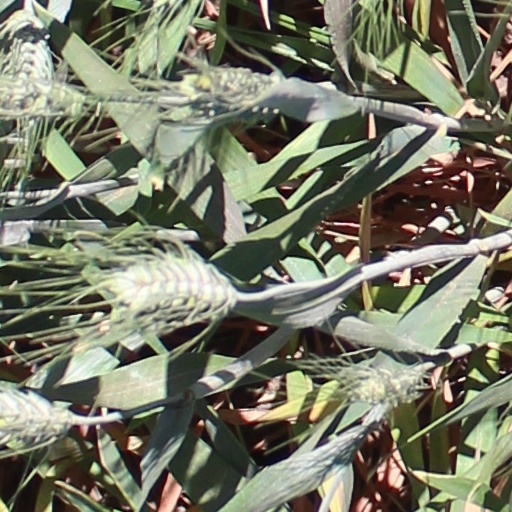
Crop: wheat